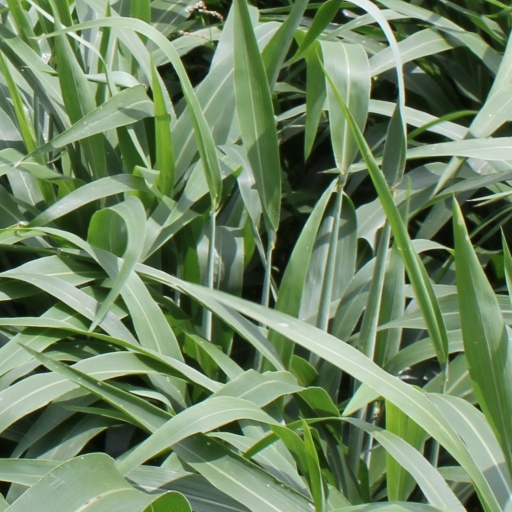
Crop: sorghum